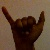
The image shows a hand gesture representing the letter 'Y' in Indian Sign Language.